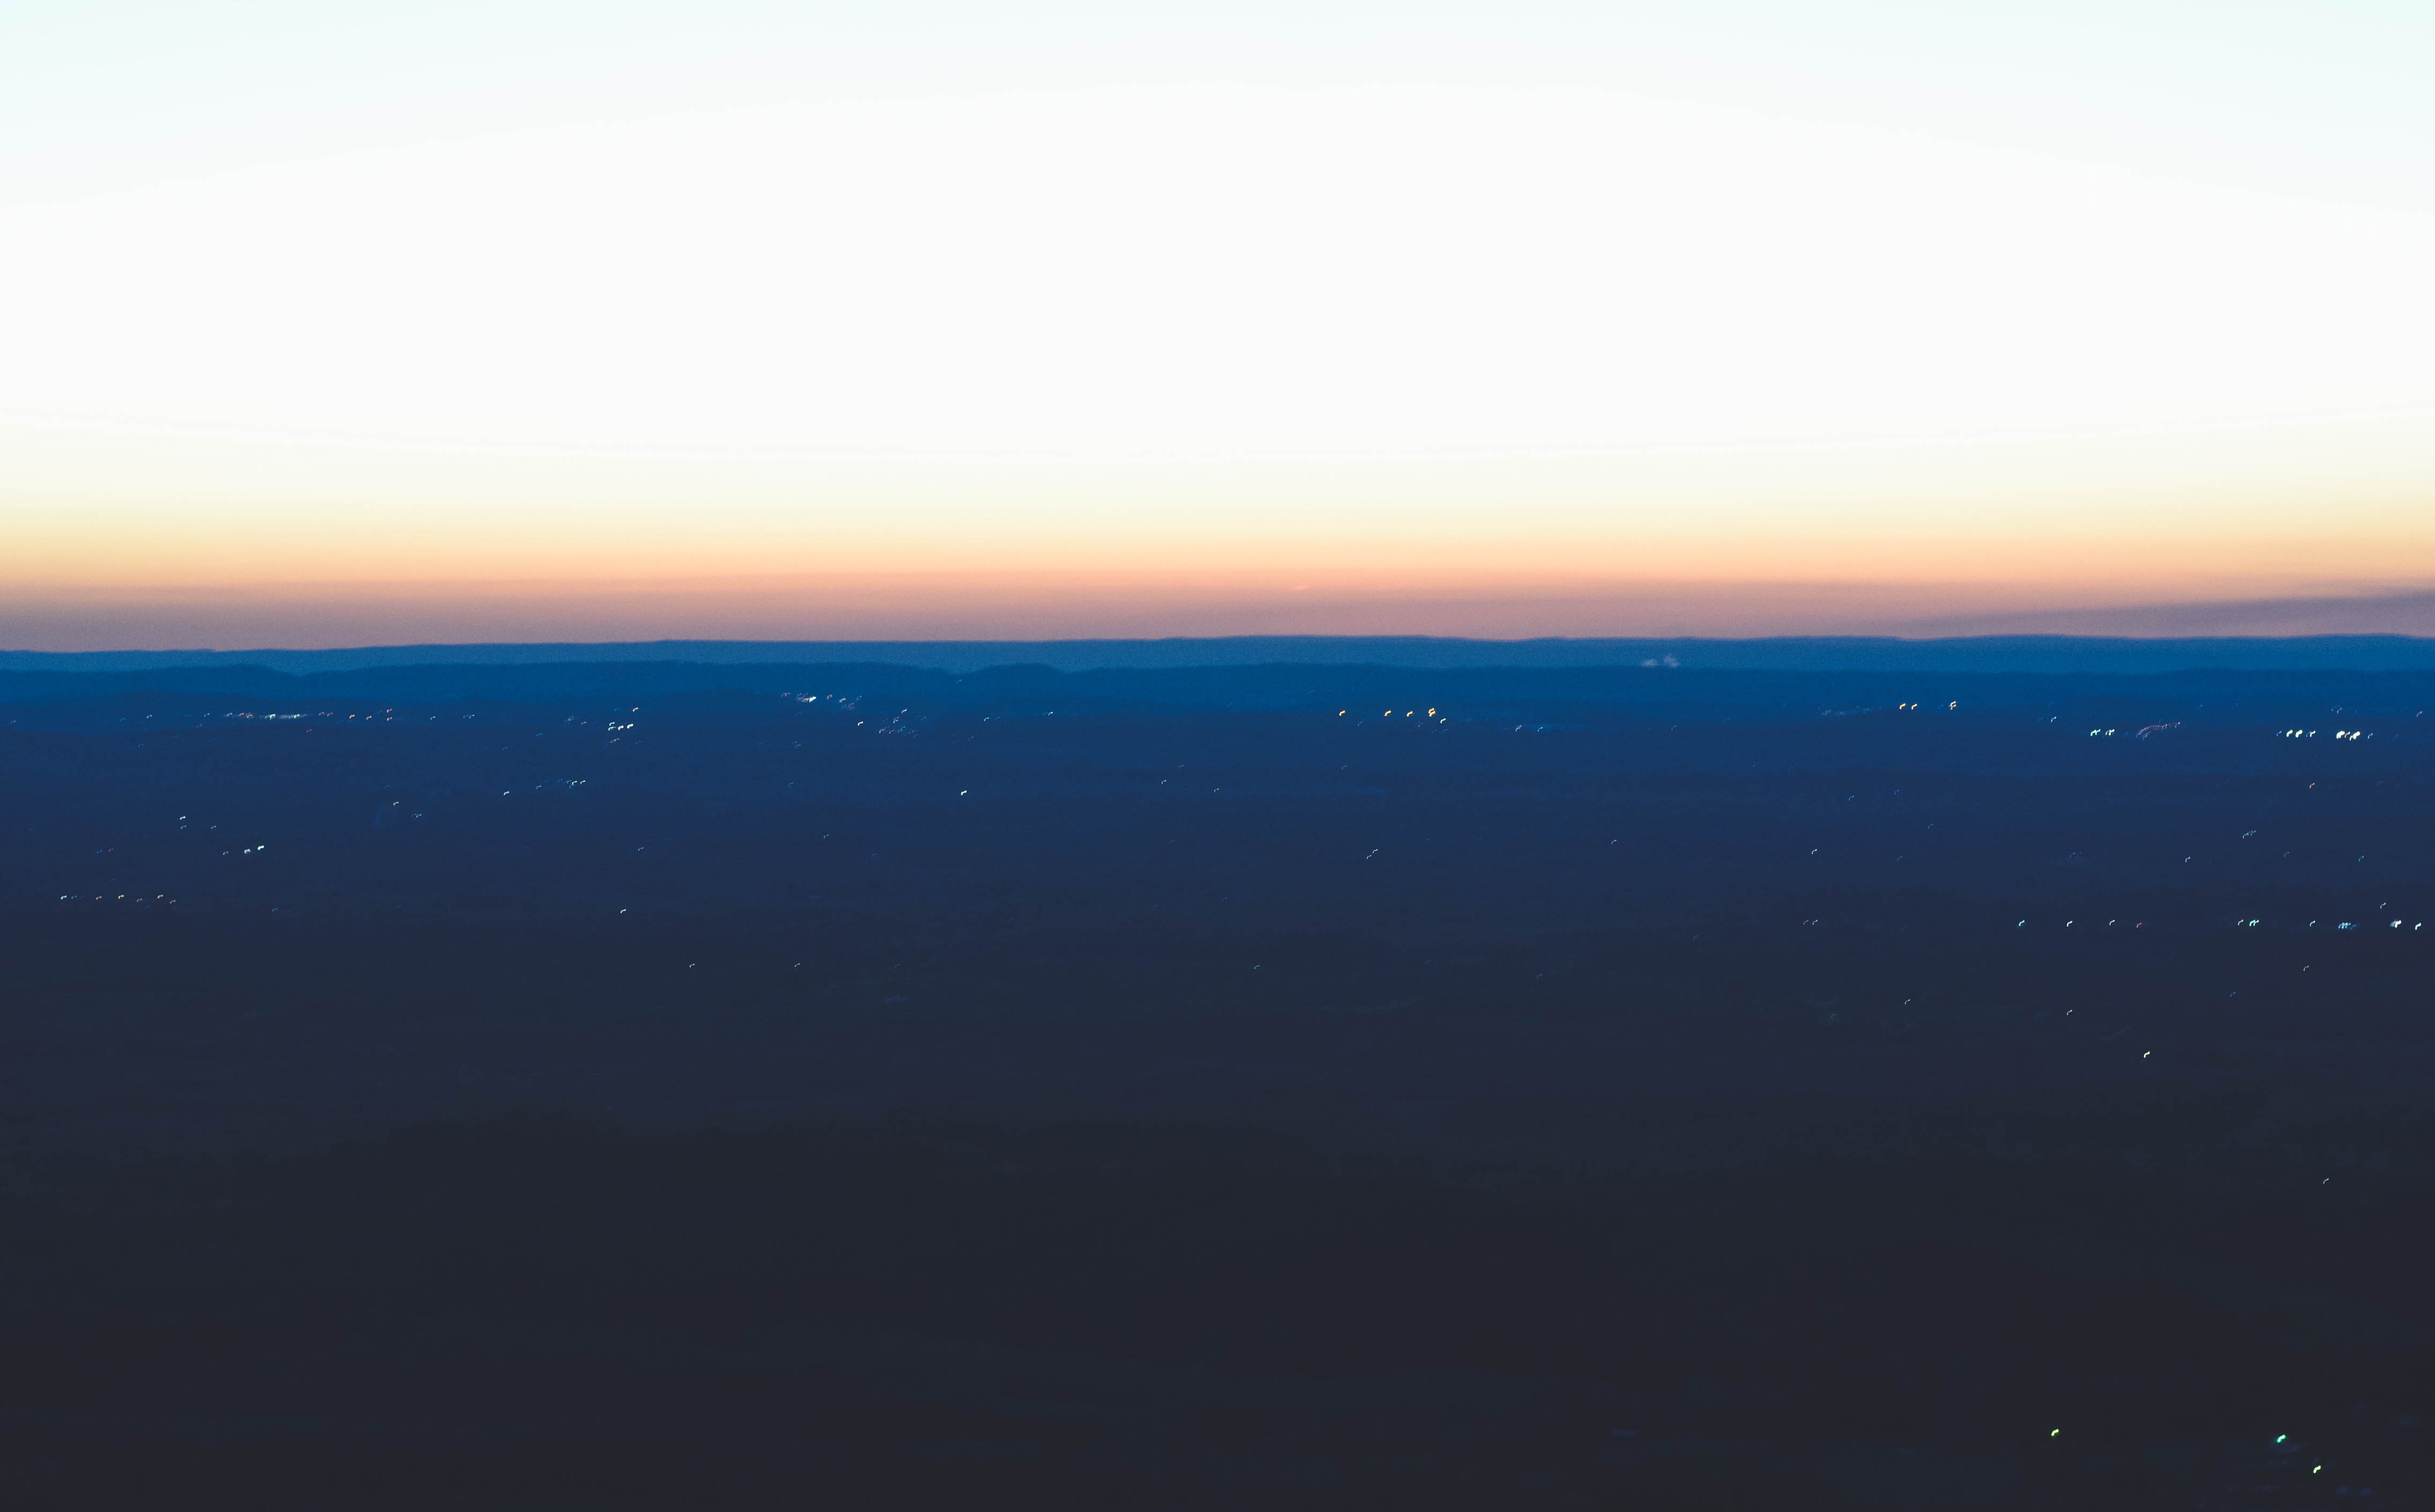
sea, coast, ocean, horizon, cloud, sky, sunrise, sunset, sunlight, morning, dawn, atmosphere, dusk, evening, haze, afterglow, atmospheric phenomenon, atmosphere of earth